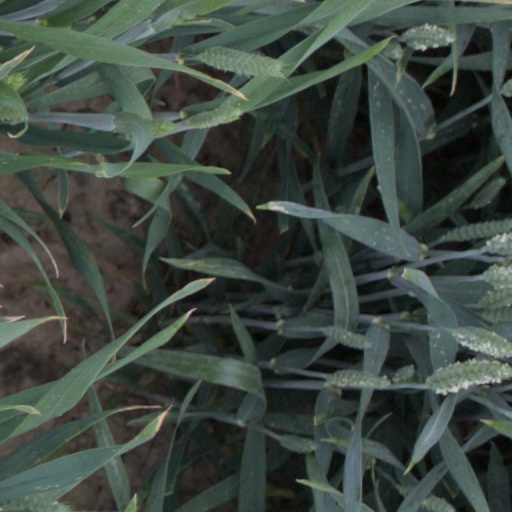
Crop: wheat